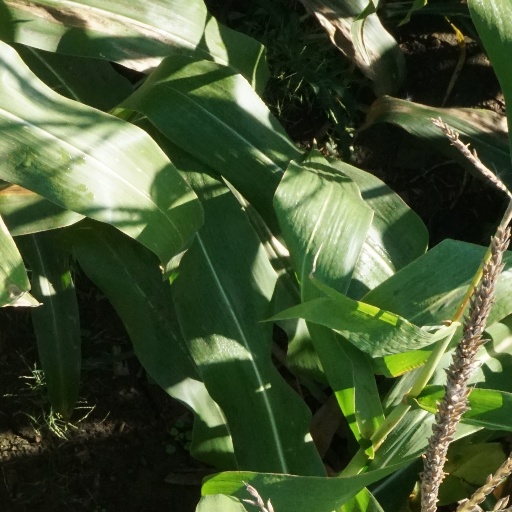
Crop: maize; corn